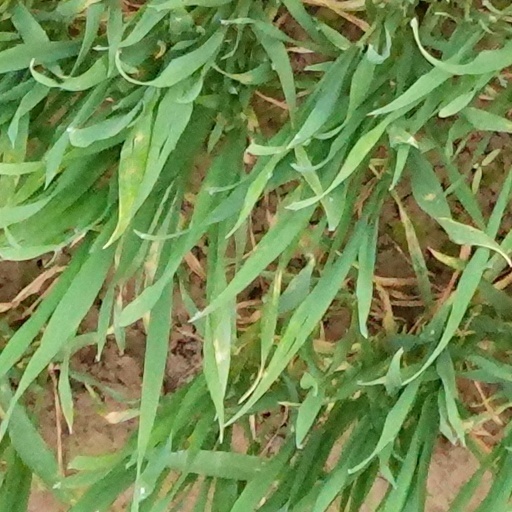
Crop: wheat